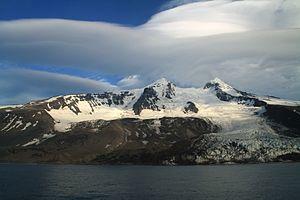
Tomb Raider: Underworld est un jeu vidéo d’action-aventure développé par Crystal Dynamics et édité par Eidos, sorti le 21 novembre 2008. Il est sorti sur PlayStation 2, PlayStation 3, Wii, Windows, Mac OS X, Xbox 360 et Nintendo DS. Il s’agit du huitième épisode de la série Tomb Raider, et du troisième développé par Crystal Dynamics. Seules les versions PS2 et Wii ont été développées par une société tierce du nom de Buzz Monkey Software.